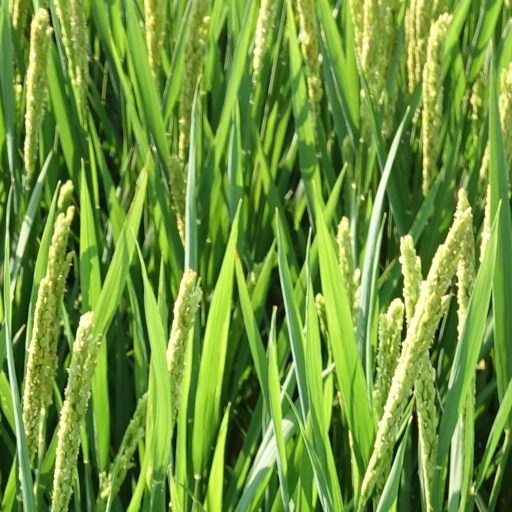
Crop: rice